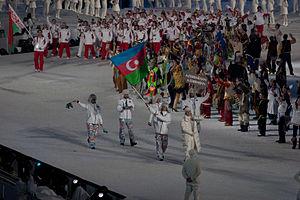
Cet article contient des informations sur la participation et les résultats de l'Azerbaïdjan aux Jeux olympiques d'hiver de 2010 à Vancouver au Canada. Elle était représentée par deux athlètes dans une discipline. C'est la 4ᵉ participation du pays aux Jeux olympiques d'hiver.